Farnham Royal

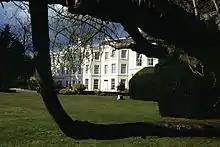
Hotel with adjacent golf course and forest narrowly within the parish boundary

The two largest categories of land use are green space which is forest or golf course (Burnham Beeches which has a hotel and café) and secondly domestic gardens which accounted for 34% of land use as at the 2011 census.